USS West Virginia (BB-48)

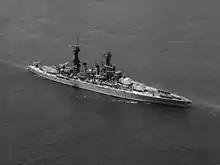
"West Virginia" during a naval review in 1927

The keel for "West Virginia" was laid down at the Newport News Shipbuilding Company of Newport News, Virginia on 12 April 1920. While under construction, she received the hull number BB-48 on 17 July. Her completed hull was launched on 17 November 1921 and she was commissioned on 1 December 1923. "West Virginia" was to have been the fourth member of the class, but her sister ship was cancelled due to the Washington Naval Treaty that was signed in 1922. Captain Thomas J. Senn was the ship's first commander. On entering service, she began sea trials and a shakedown cruise, followed by repairs at Newport News. She then sailed north to the New York Navy Yard for further alterations. She then steamed south to Hampton Roads, and while en route her steering gear malfunctioned. She underwent an overhaul there to correct the problem and she got underway again on 16 June 1924; while cruising through Lynnhaven Channel at 10:10, the telegraphs for the engine room and steering compartment lost power, rendering the ship unmaneuverable. Senn had to use voice tubes to communicate with the engine room, ordering the port engines to full power and the starboard to stop in an attempt to steer the ship away from the shore. But "West Virginia" drifted in the channel and ran aground, though she was not damaged in the accident. A subsequent inquiry into the incident faulted incorrect navigational data that exaggerated the size of the navigable part of the channel, exonerating Senn and the ship's navigator.